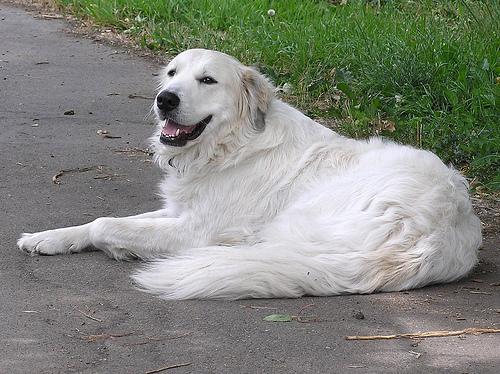
Breed: great pyrenees